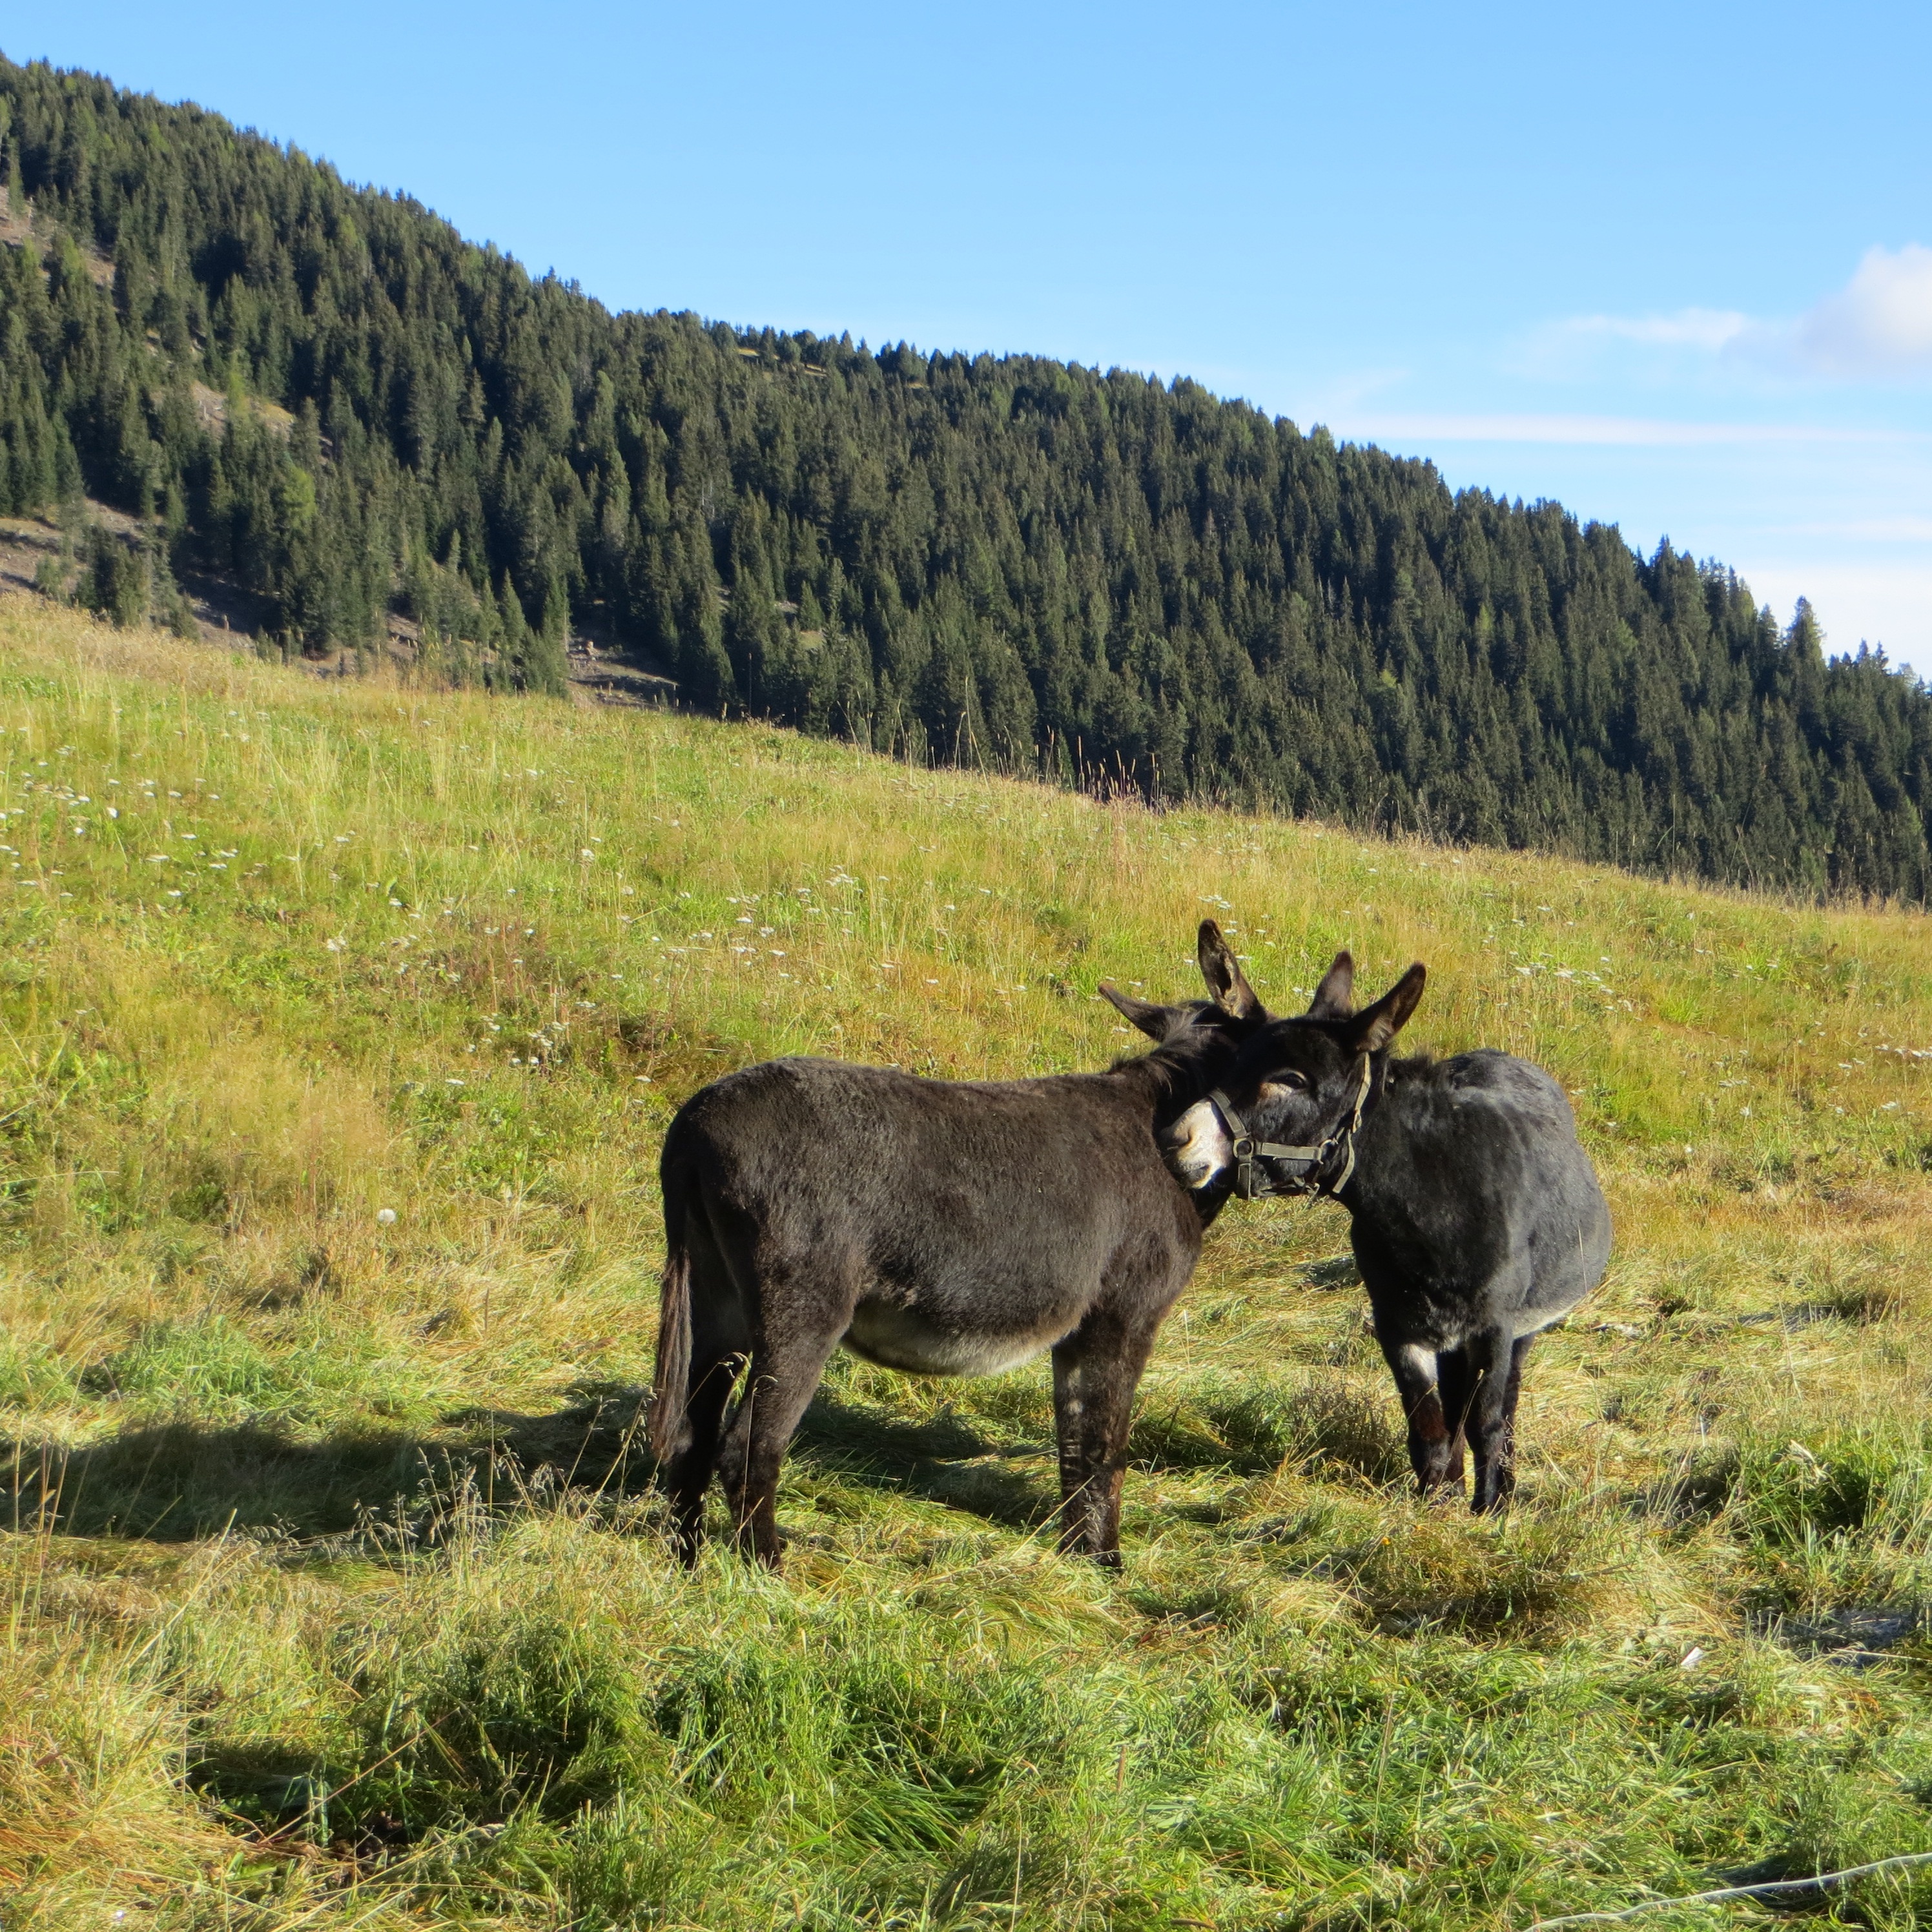
wilderness, farm, meadow, prairie, wildlife, herd, pasture, grazing, ranch, fauna, donkey, grassland, ecosystem, rural area, ass couple, donkey love, pack animal, cattle like mammal